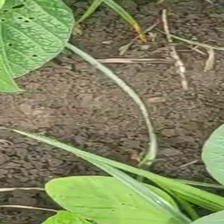
Weed species: Lavhala_(Cyperus_Rotundus)